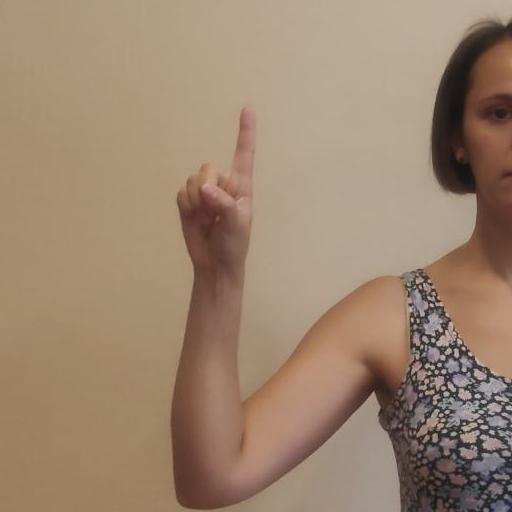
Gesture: one